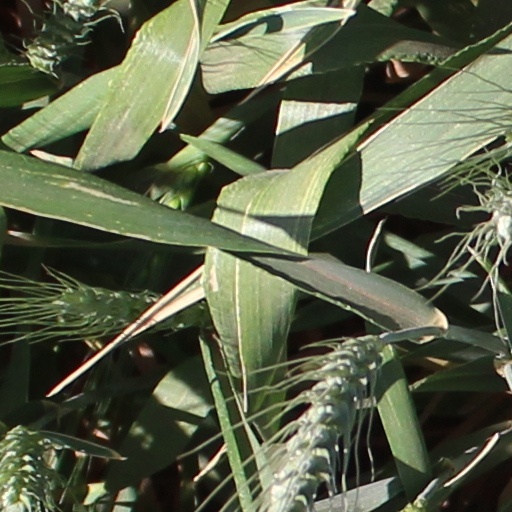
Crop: wheat